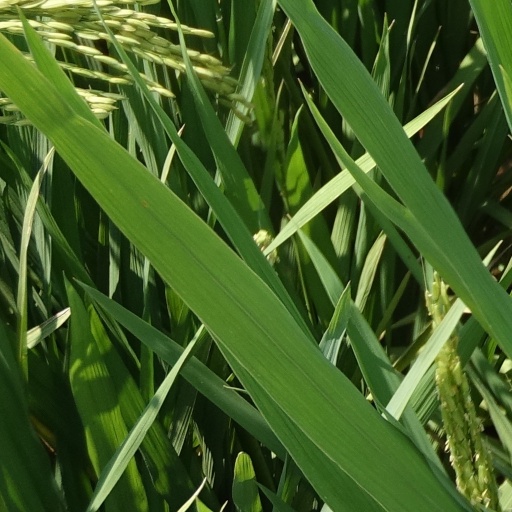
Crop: rice